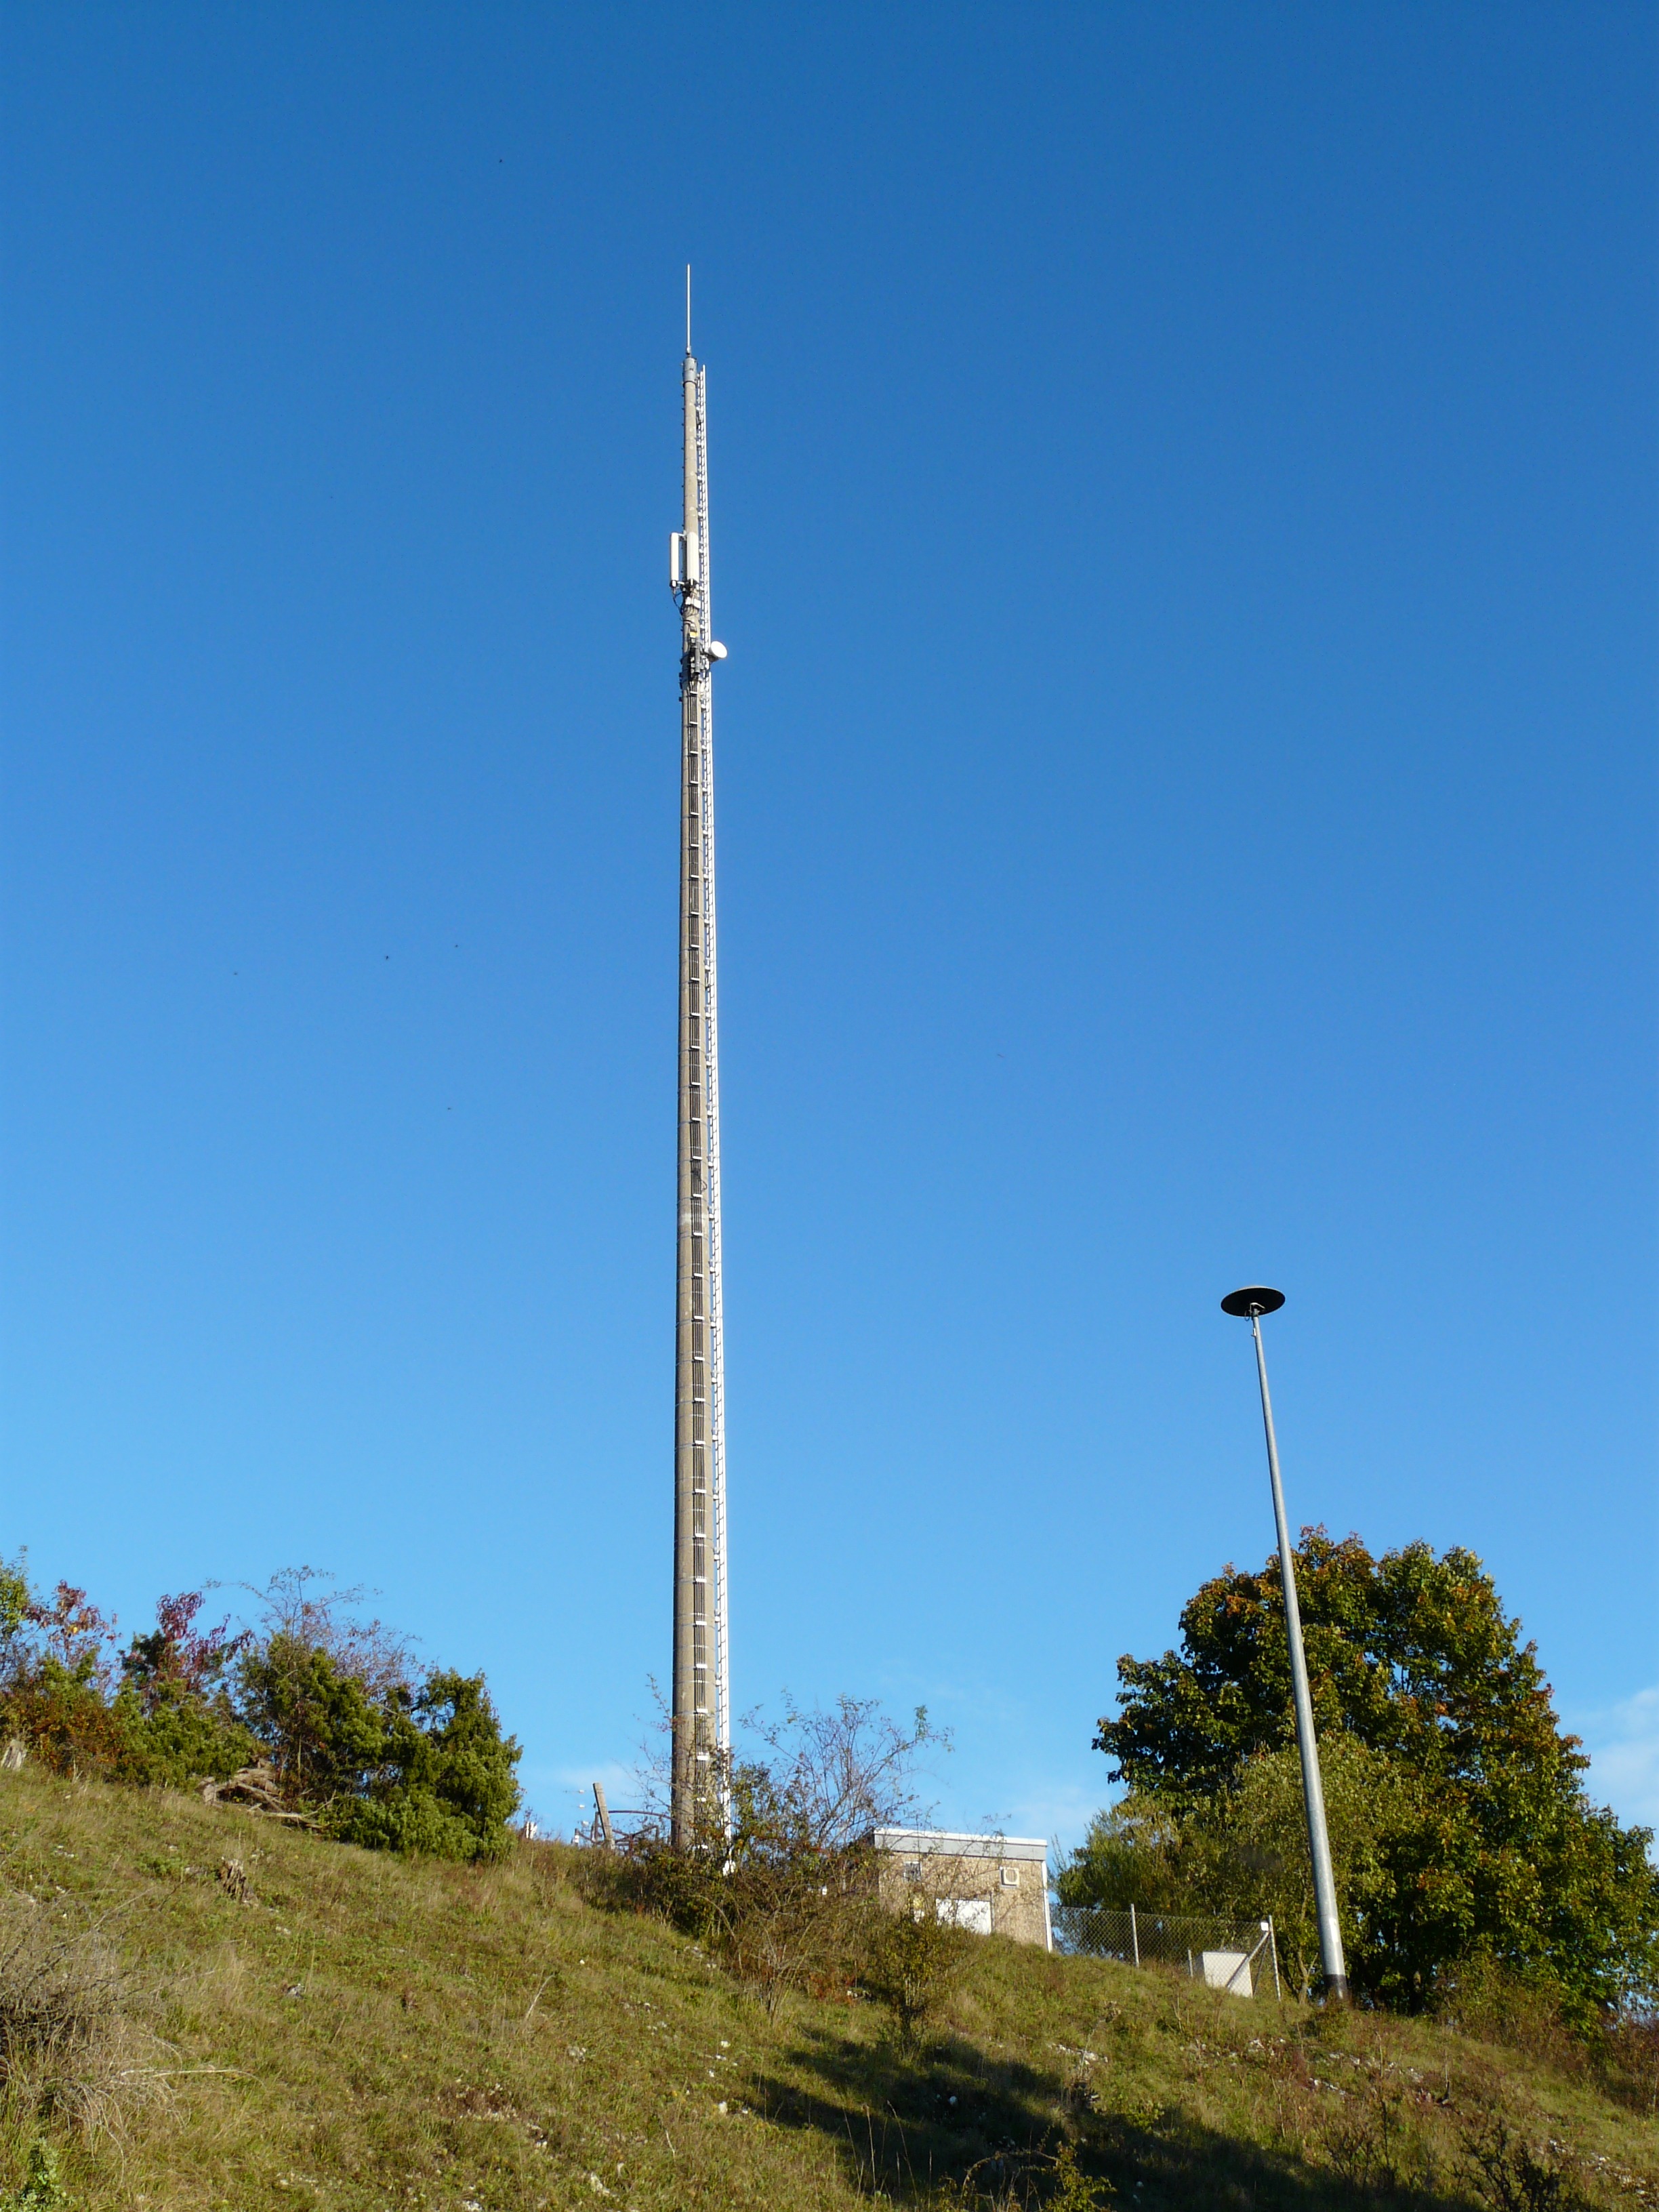
mobile, sky, wind, alarm, range, antenna, tower, mast, phone, communication, blue, radio, telephone pole, siren, spire, reception, warning, news, telecommunications, transmission, delivery, antennas, radio tower, transmission tower, wireless technology, transmitter, radio antenna, radio mast, reinforced concrete, mobile network, mobile phone mast, antenna mast, radio relay, mobile antenna, motor siren, fire siren, heulton, mechanical siren, login system